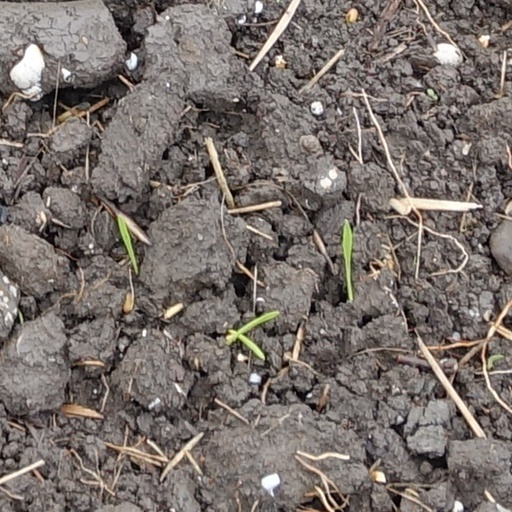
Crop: wheat